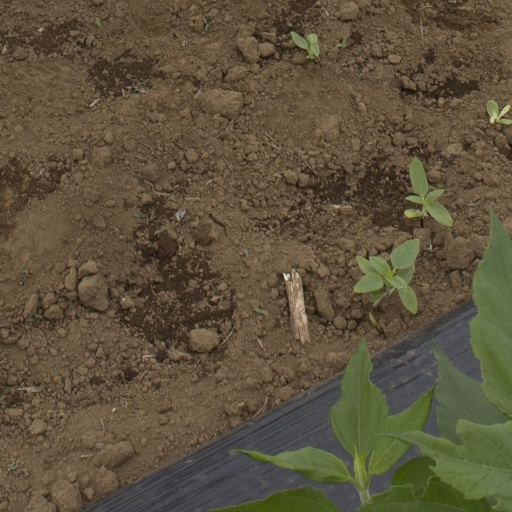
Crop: Jerusalem artichoke